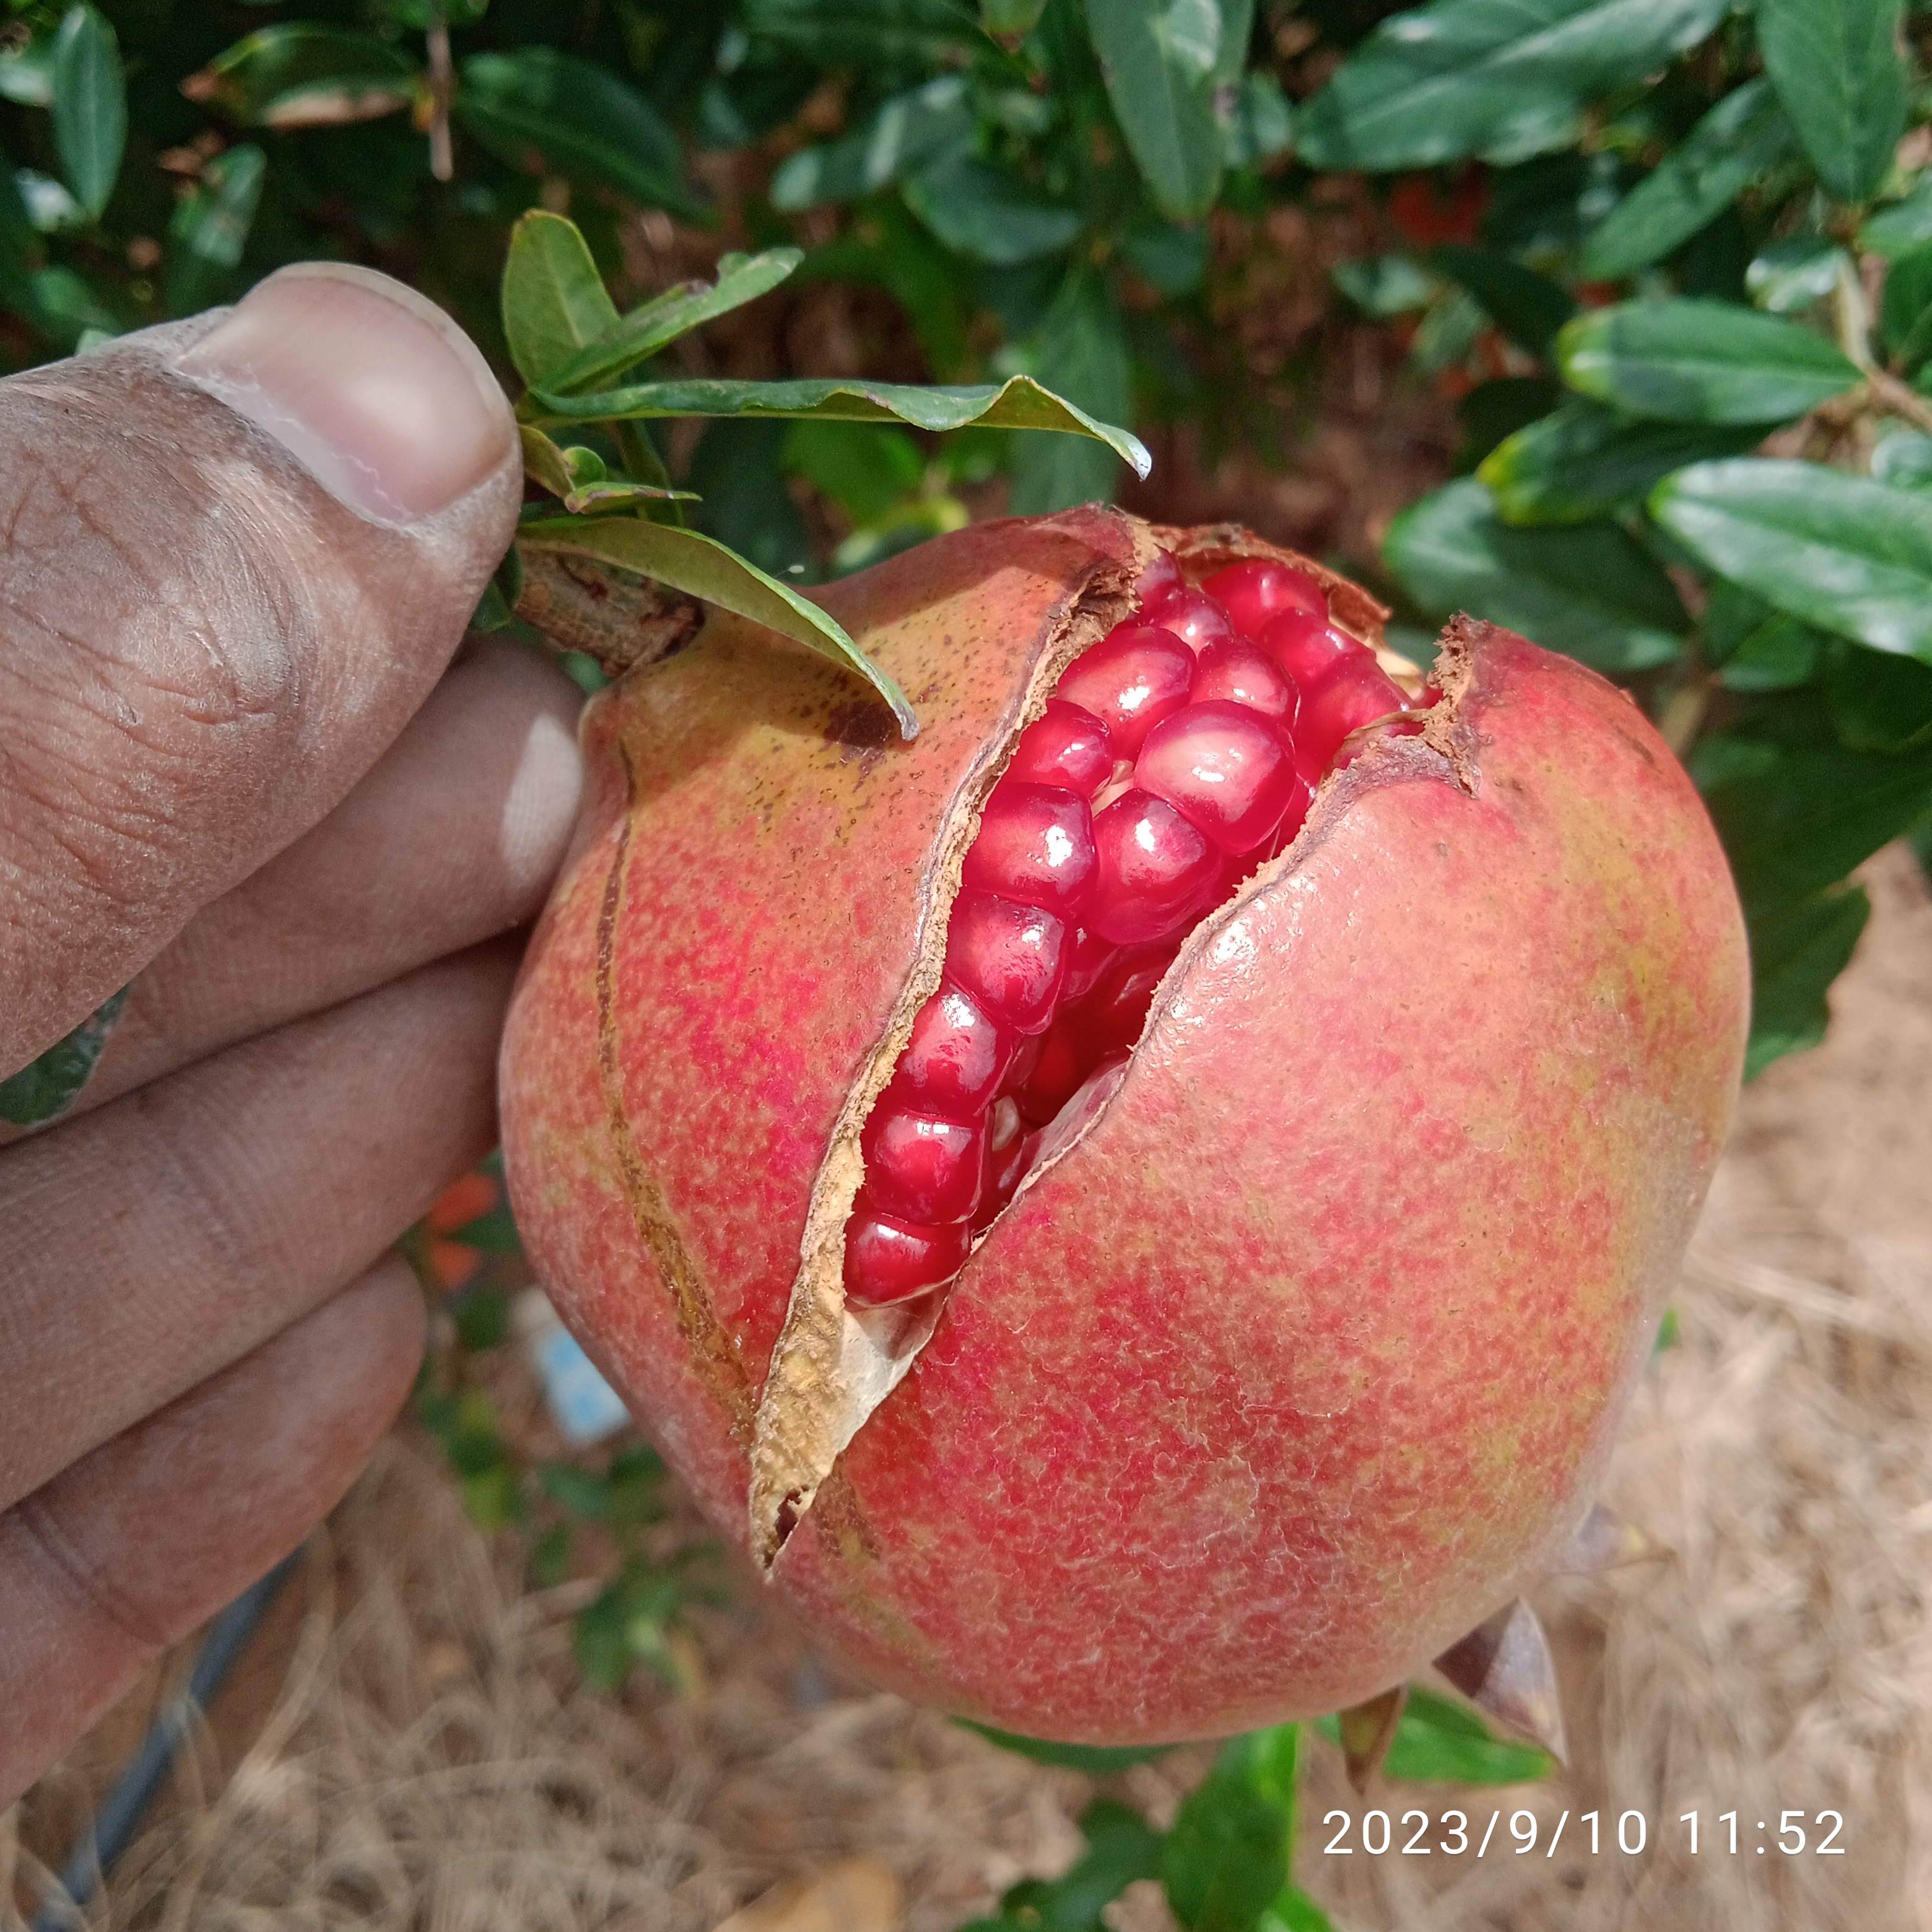
Label: Bacterial_Blight